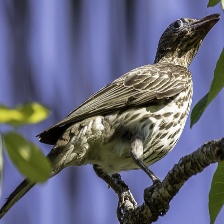
Species: AUSTRALASIAN FIGBIRD
Scientific name: SPHECOTHERES VIEILLOTI